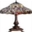
Label: lamp